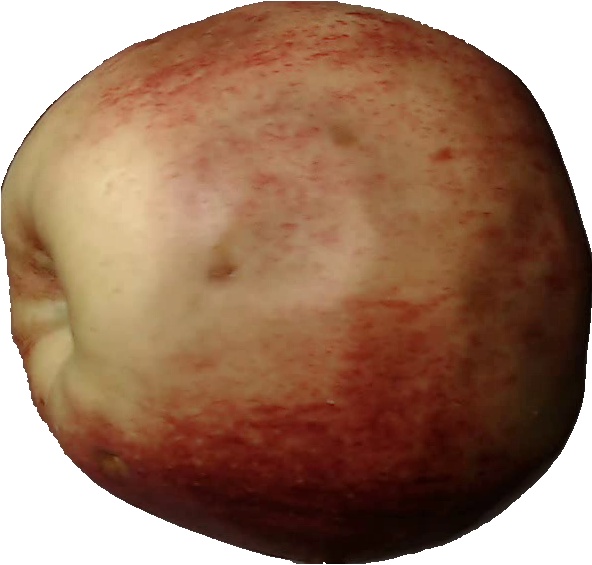
Label: apple_red_3